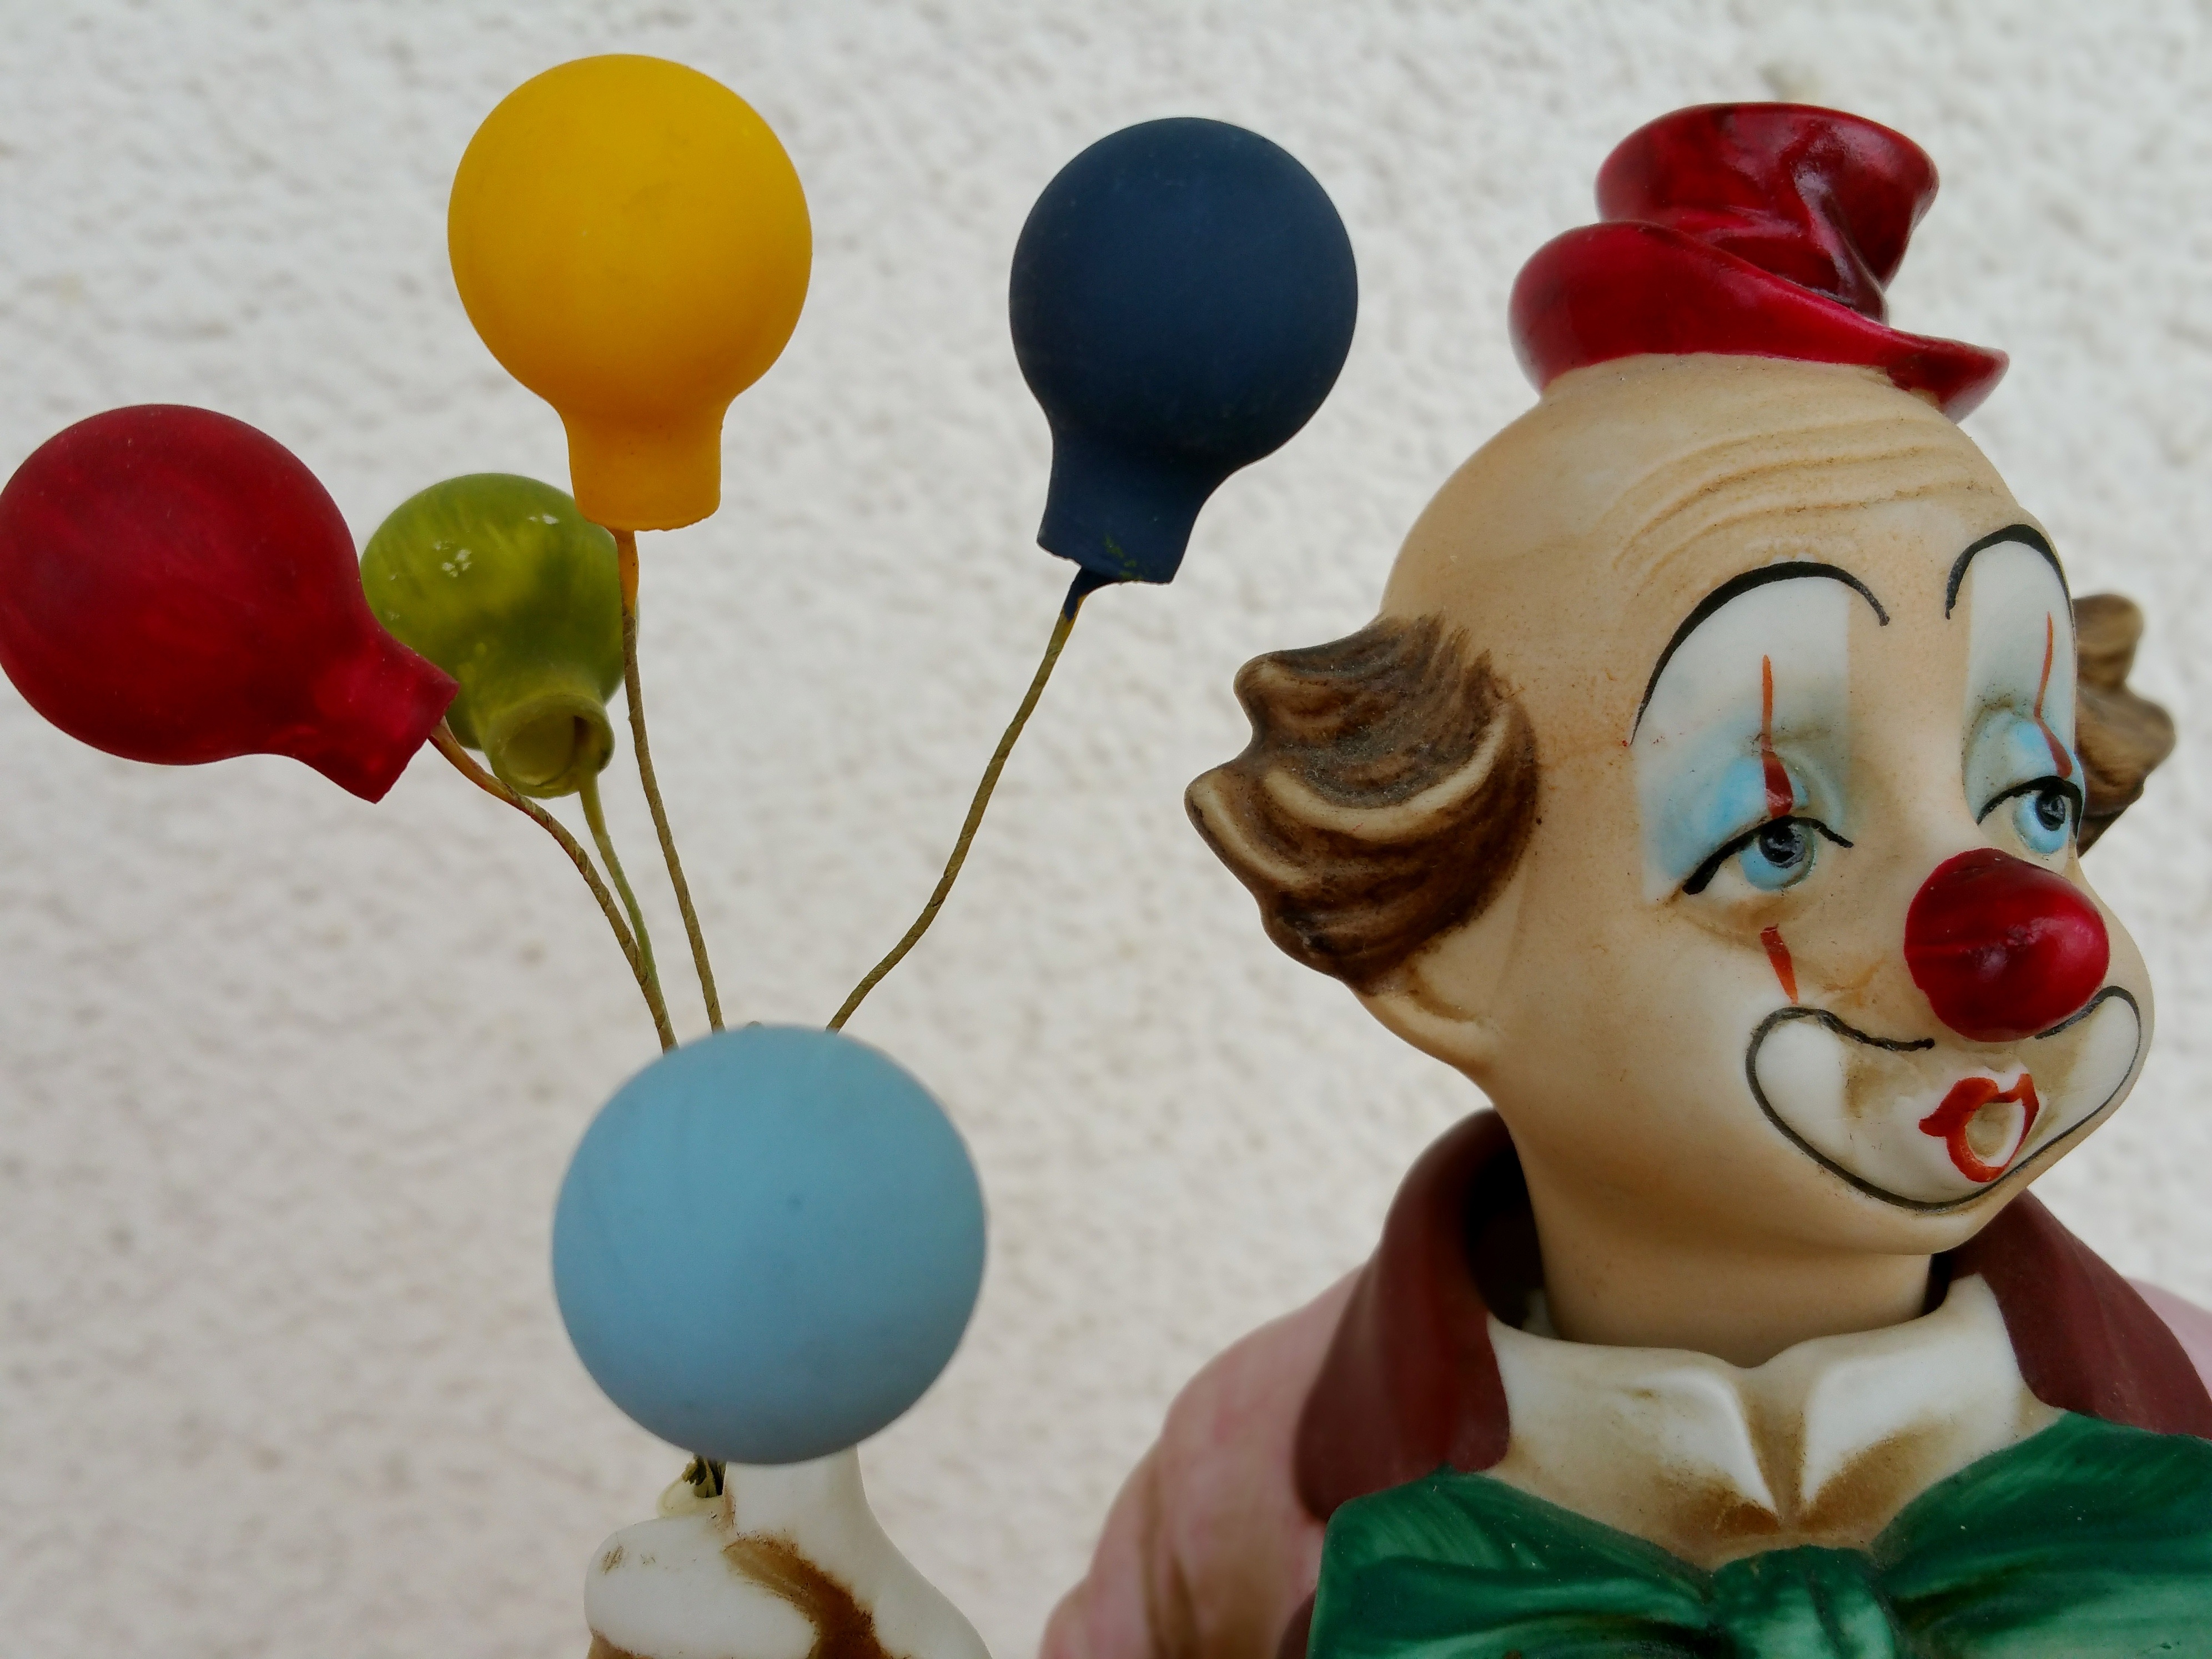
balloon, colorful, toy, clown, balloons, funny, statuette, ballons, birthday